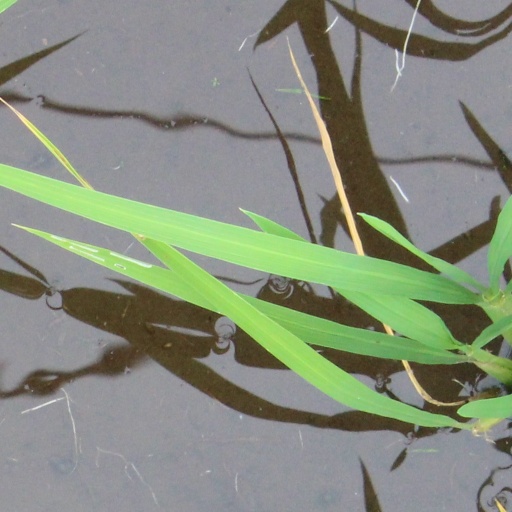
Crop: rice